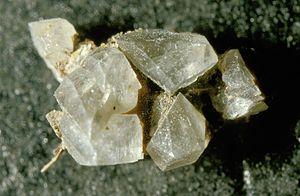
Struvite d'une usine de préparation chimique à Hanovre (Allemagne). Largeur de l'image
La struvite, ainsi nommée en l'honneur du minéralogiste et diplomate russe d'origine allemande Heinrich von Struve en 1845, est un minéral de la famille des phosphates hydratés, soit un phosphate double d'ammonium et de magnésium hexahydraté de formule chimique NH₄MgPO₄ • 6 H₂O. Elle cristallise dans le système orthorhombique et ses cristaux, incolores, blancs à jaunâtres ou brun clair, sont en forme de pyramides ou de lamelles.